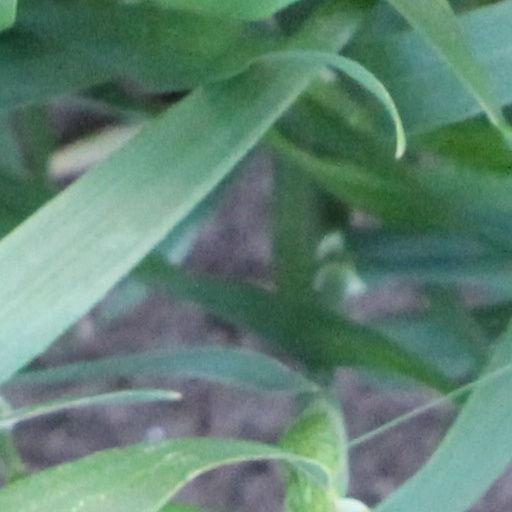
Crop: wheat